Rise of the Teenage Mutant Ninja Turtles: The Movie

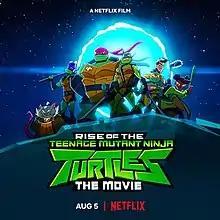
Promotional release poster

Rise of the Teenage Mutant Ninja Turtles: The Movie is a 2022 American animated superhero film that is a continuation of the animated television series "Rise of the Teenage Mutant Ninja Turtles" (2018–20). The film was directed by series co-developers Andy Suriano and Ant Ward from a screenplay by Tony Gama-Lobo and Rebecca May, based on a story by Suriano and Ward. It stars the show's regular voice cast of Ben Schwartz, Omar Miller, Brandon Mychal Smith, Josh Brener, Kat Graham, and Eric Bauza, with newcomer Haley Joel Osment as Casey Jones. In the film, the Turtles, with the help of their new ally from the future, Casey Jones, set out to stop the evil alien force, the Krang, from invading Earth.